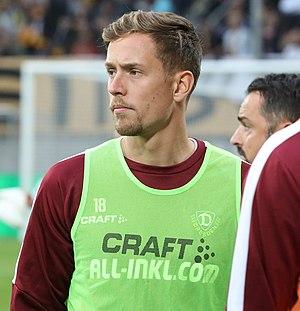
Niklas Hauptmann est un footballeur allemand, né le 18 janvier 1994 à Adenau, évoluant au poste de défenseur central au Dynamo Dresde.